Induced demand

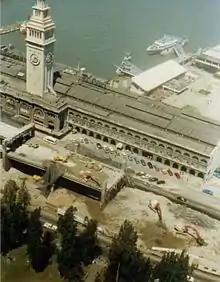
Part of the Embarcadero Freeway in San Francisco being torn down in 1991. The removal of the freeway illustrates the inverse of induced demand, "reduced demand".

When road capacity is increased, initially there is more road space per vehicle travelling than there was before, so congestion is reduced, and therefore the time spent travelling is reduced – reducing the generalised cost of every journey (by affecting the second "cost" mentioned in the previous paragraph). In fact, this is one of the key justifications for construction of new road capacity (the reduction in journey times).